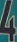
Number: 4